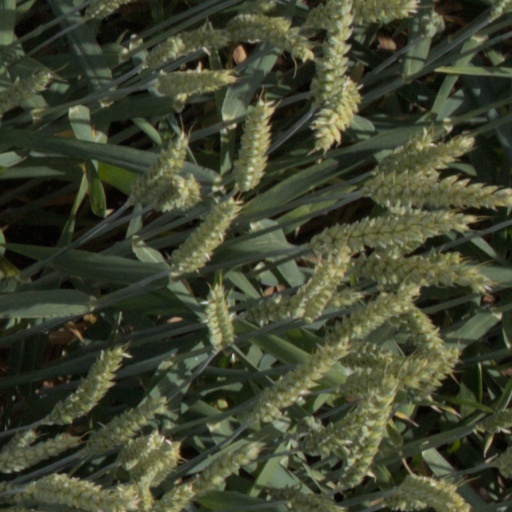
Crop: wheat